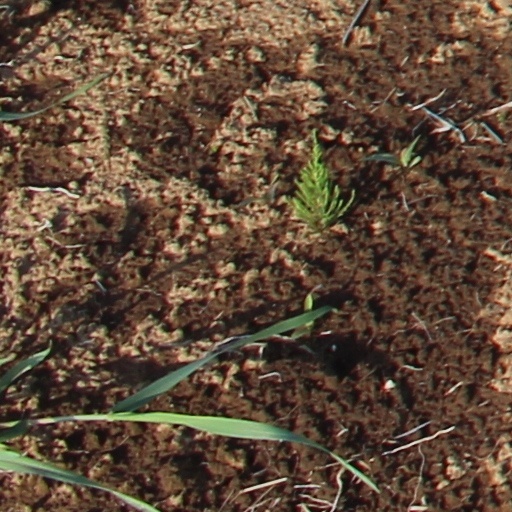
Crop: wheat